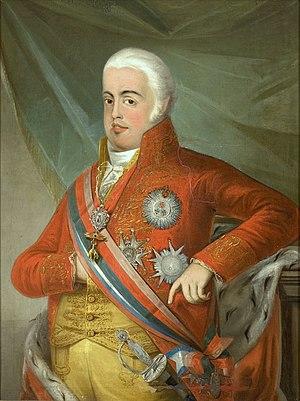
Cet article donne la liste des héritiers successifs du trône de Portugal depuis l'avènement d'Alphonse Iᵉʳ en 1139. Contrairement à d'autres monarchies, les règles de succession n'ont pas inclus la loi salique, mais la primogéniture cognatique avec préférence masculine. Les héritiers ont porté les titres successifs de prince de Portugal entre 1433 et 1645, de prince du Brésil entre 1645 et 1815 et de prince royal entre 1815 et 1910.